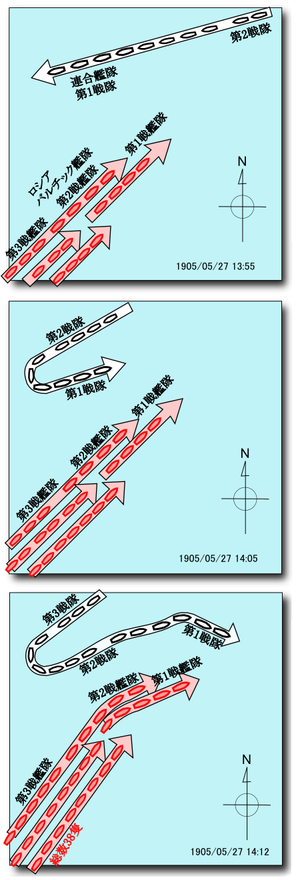
La bataille de Tsushima eut lieu les 27 et 28 mai 1905 entre la flotte russe de la Baltique commandée par l'amiral Zinovi Rojestvenski et la Marine impériale japonaise sous les ordres de l'amiral Tōgō, dans le détroit de Tsushima qui sépare la Corée du Japon. Il s'agit du principal affrontement naval de la guerre russo-japonaise, et l'un des épisodes principaux de la défaite de l'Empire russe dans ce conflit.